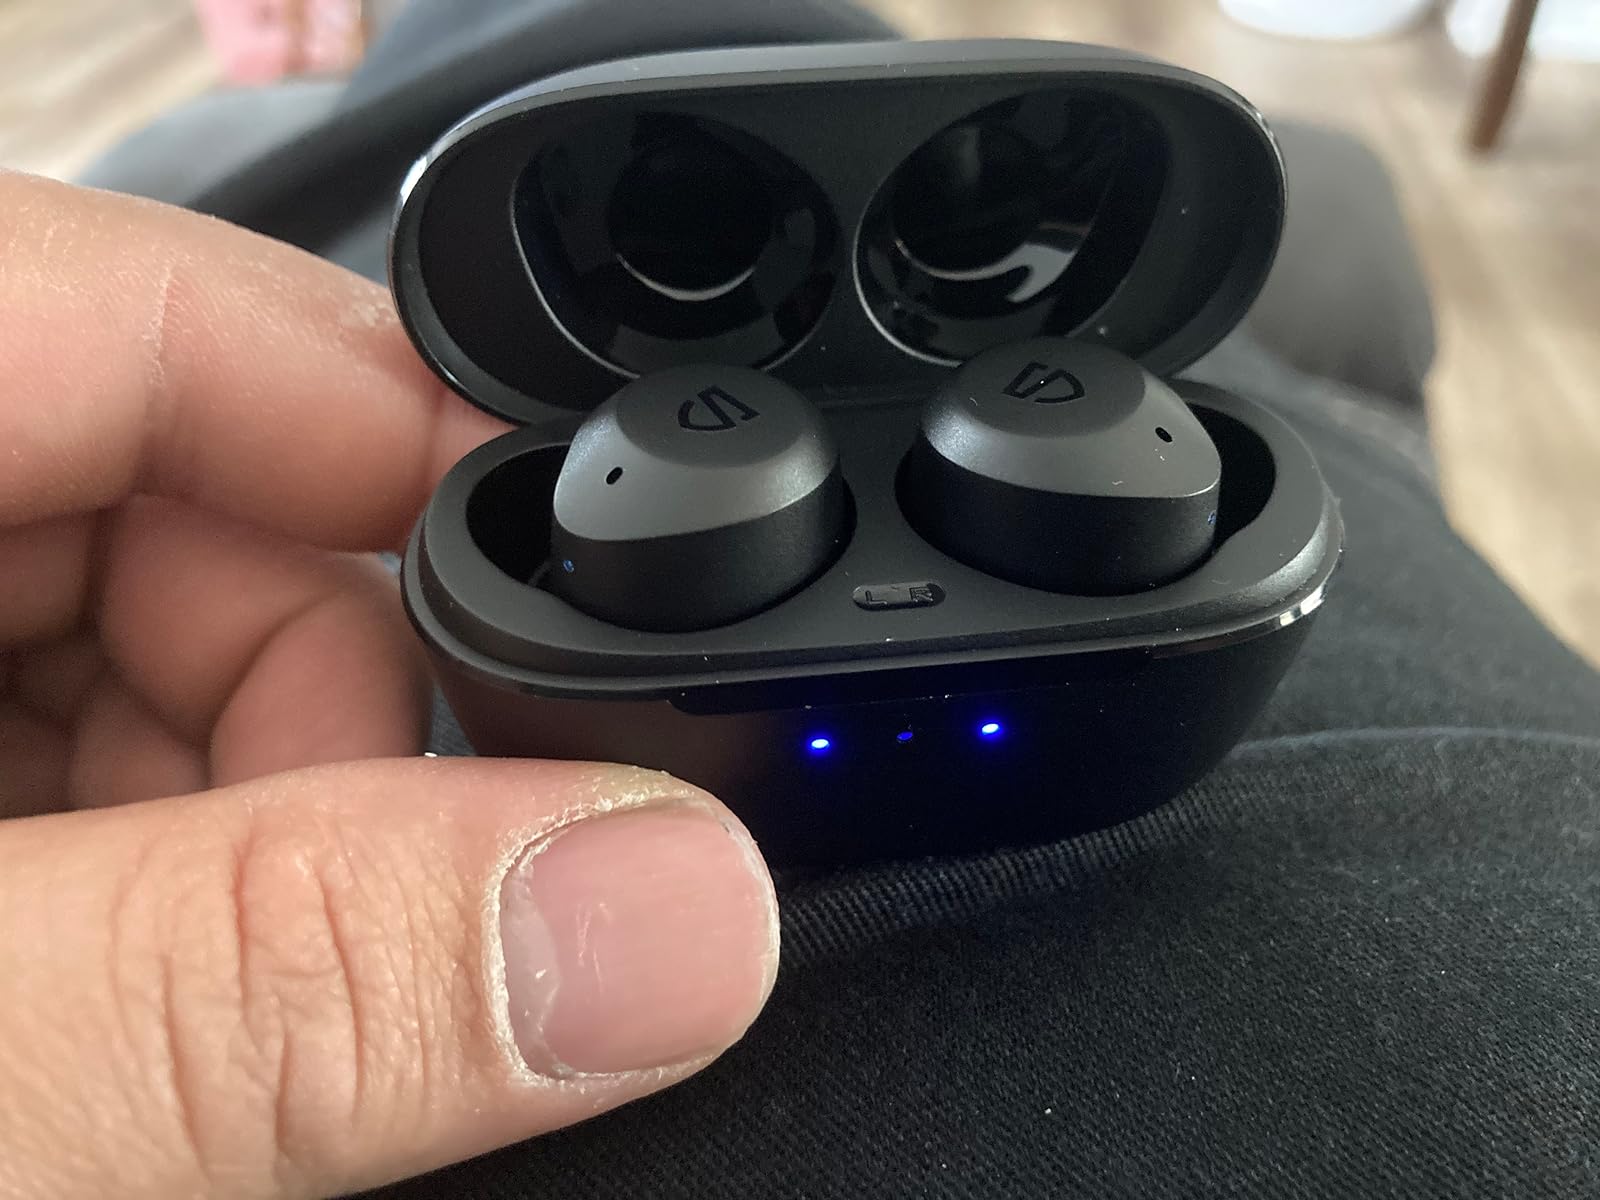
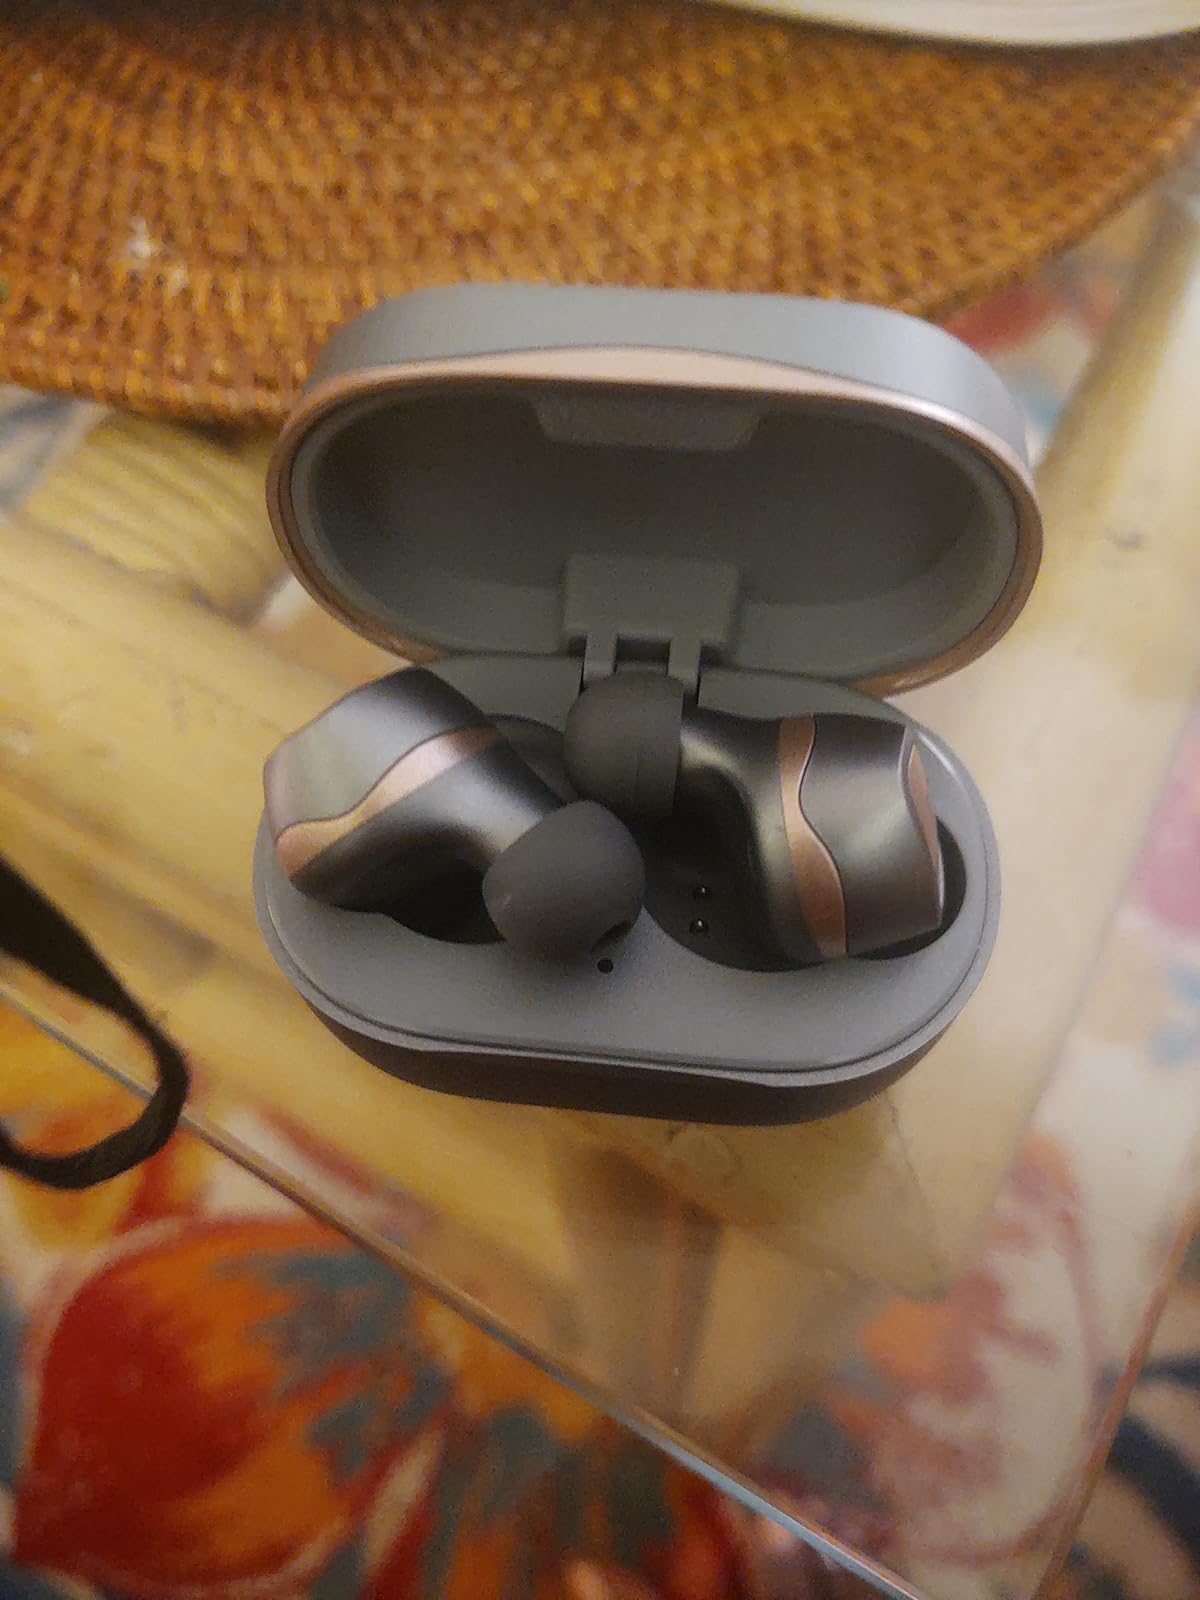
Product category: earbuds
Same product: no